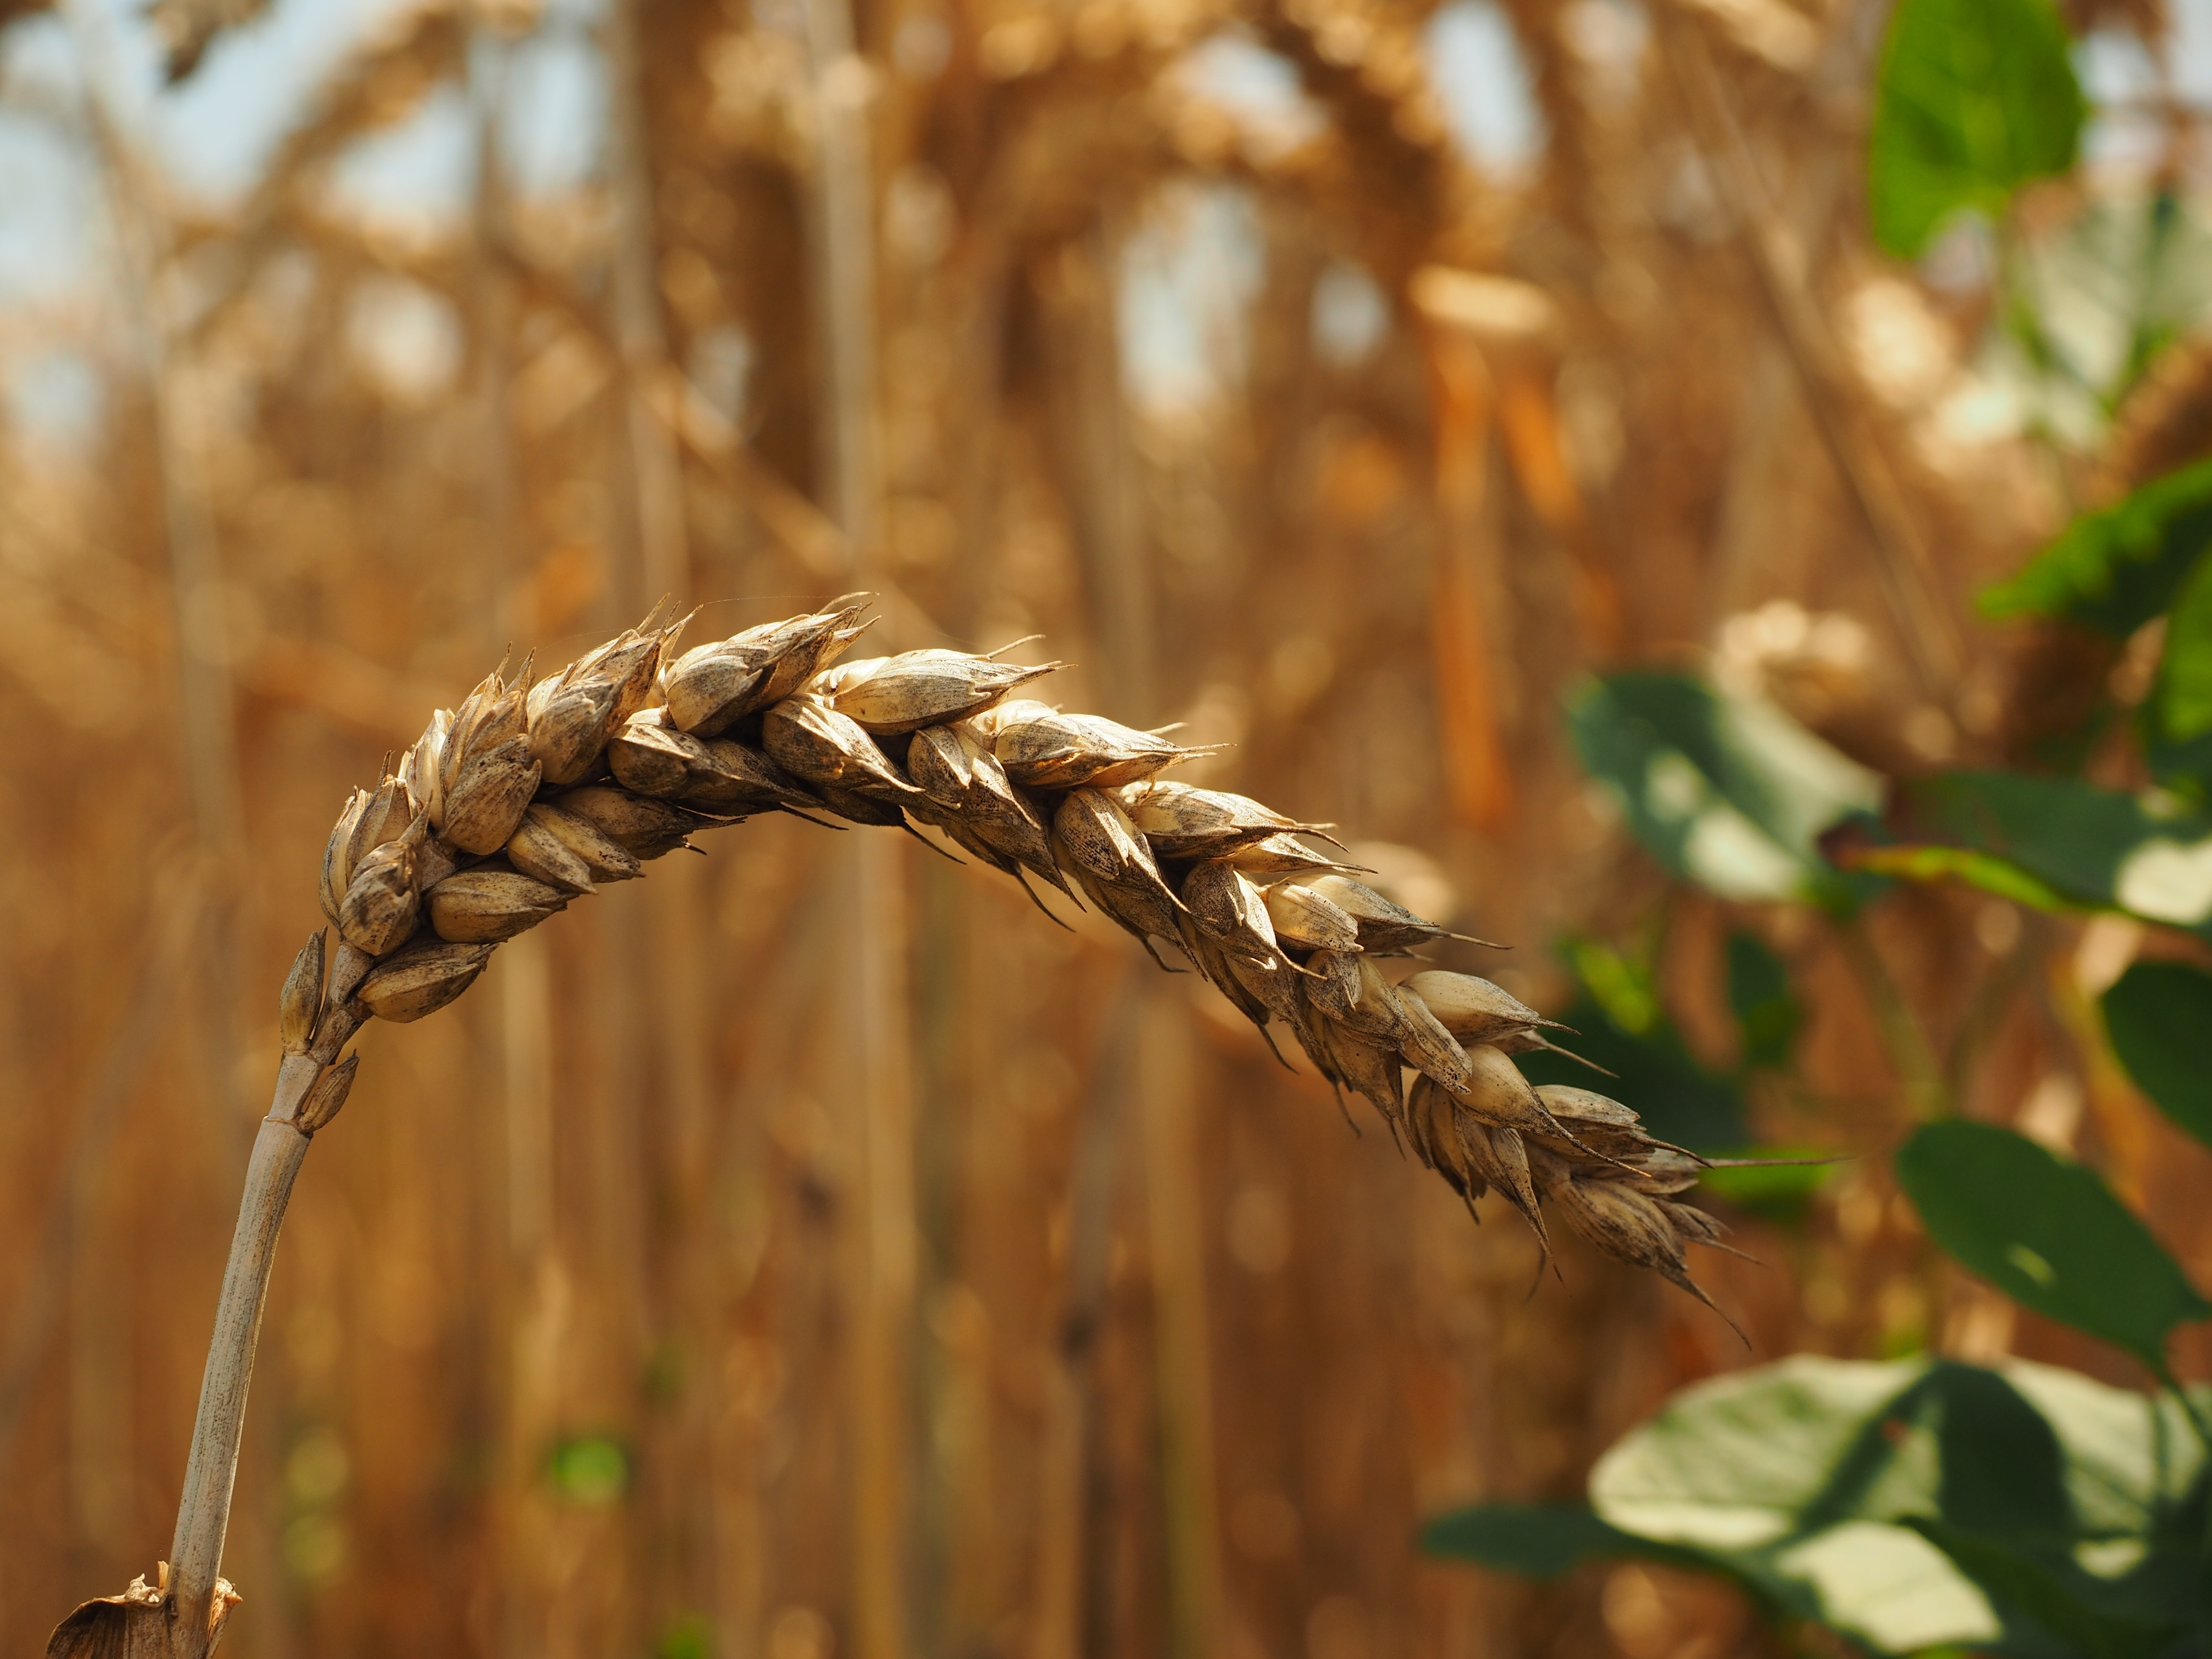
tree, nature, grass, branch, plant, field, wheat, grain, sunlight, leaf, flower, land, summer, ripe, rural, food, golden, harvest, crop, autumn, soil, botany, ear, yellow, agriculture, eat, flora, season, agricultural, cultivation, wheat field, close up, straw, cornfield, cereals, poaceae, triticum, arable, corn ear, flowering plant, halm, ear of corn, triticum aestivum, grass family, plant stem, land plant